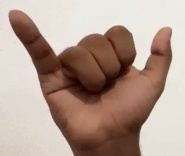
ASL sign: Y